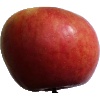
Label: apple_crimson_snow